John Ashton (bishop)

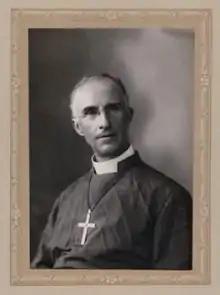
John Ashton.

John William Ashton (24 November 1866 – 20 March 1964) was the second Bishop of Grafton.